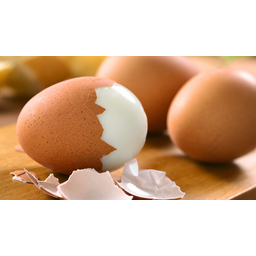
Label: trash